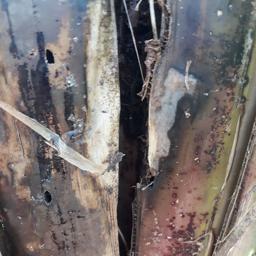
Label: PSEUDOSTEM WEEVIL